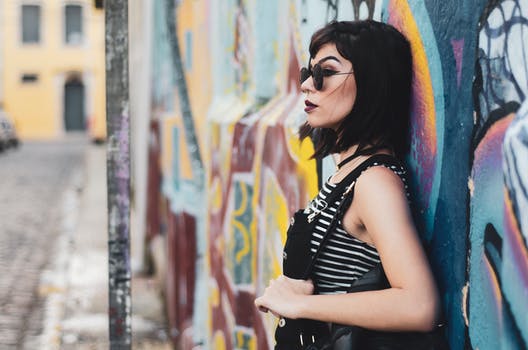
Label: No Watermark